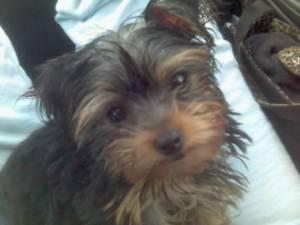
Breed: yorkshire terrier